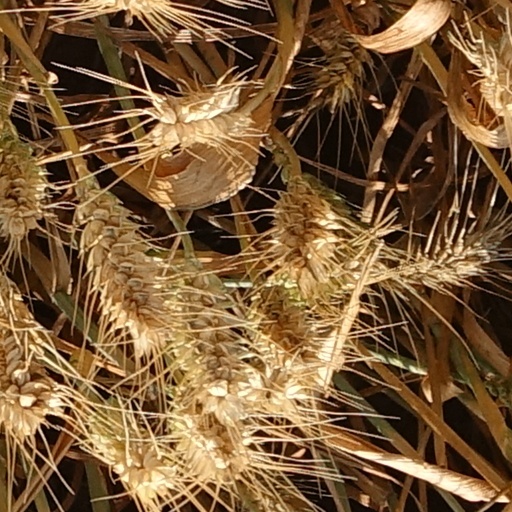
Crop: wheat